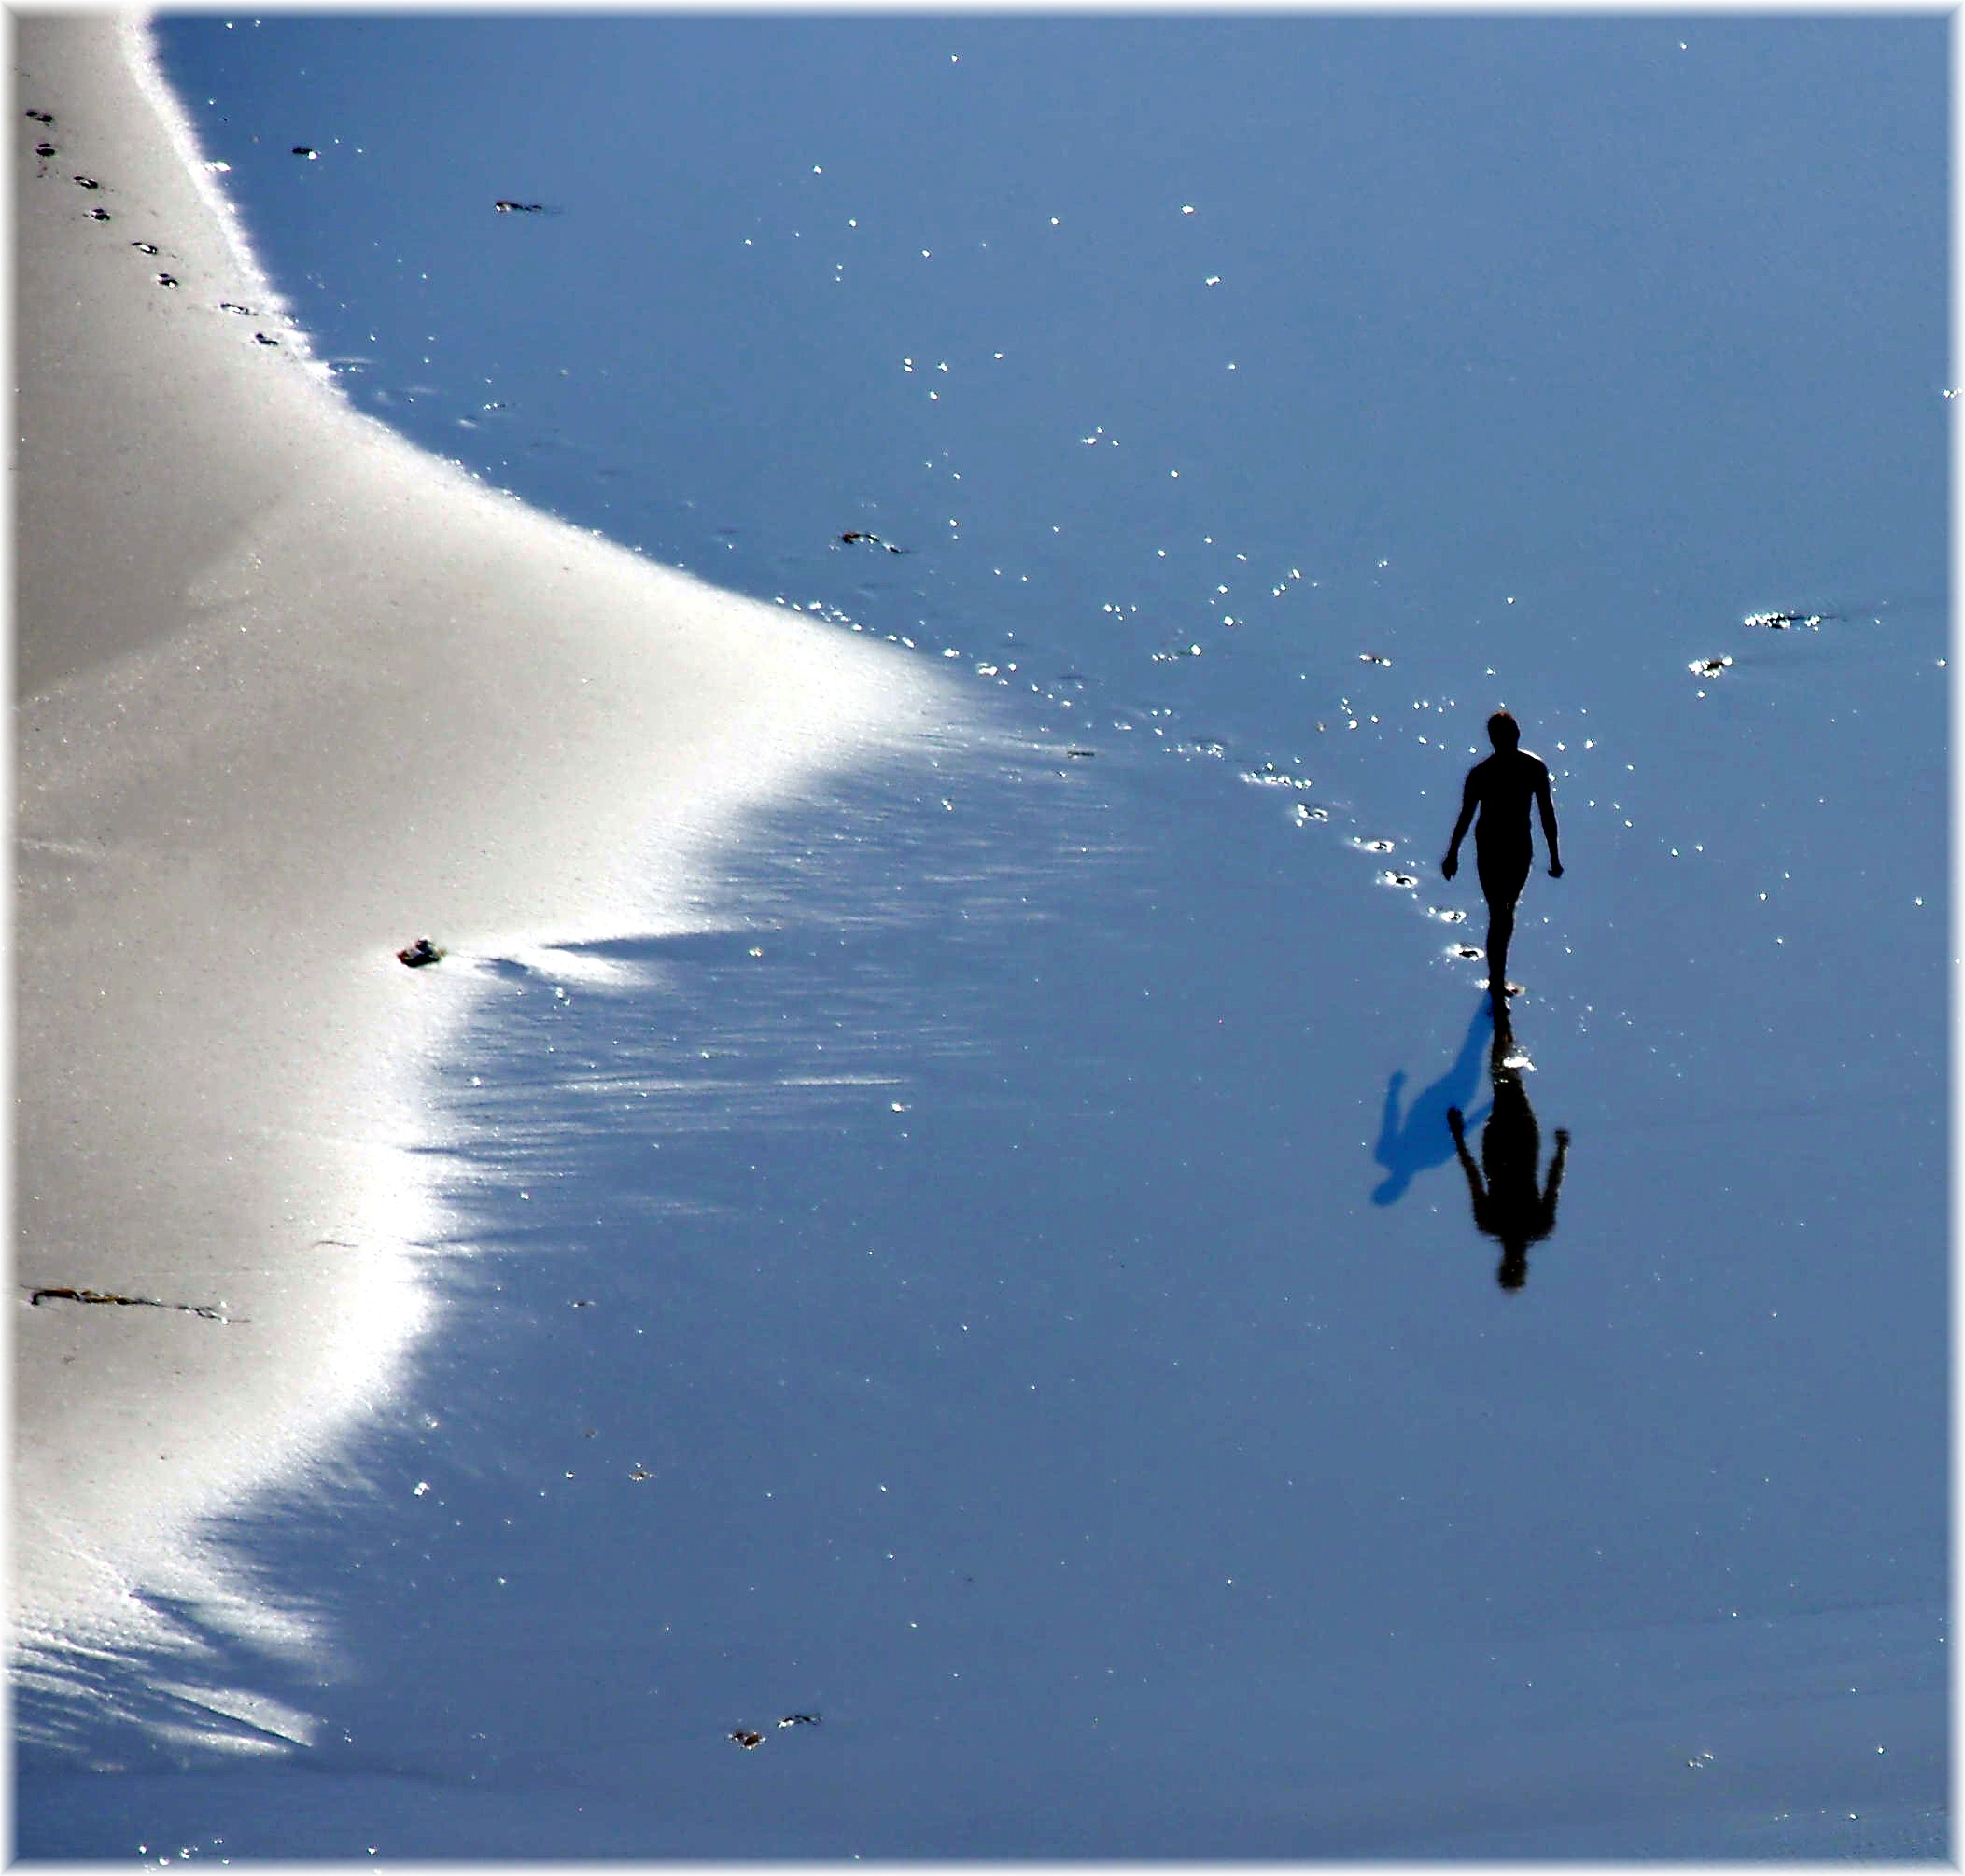
beach, sea, water, nature, bird, wing, people, sky, wave, wind, jumping, europe, flight, blue, extreme sport, parachute, arena, spain, espagne, sports, reflections, reflejos, europa, mar, agua, gente, silueta, naturaleza, galicia, costa, natureza, atardecer, acorua, lacorua, oceano, natur, atlantic, nudismo, siluetas, reflexions, natura, espana, thegalaxy, corua, personas, galiza, auga, atlantico, marineras, xente, arenal, arteixo, corunna, galice, provinciacorua, reflexos, gentes, silhuetes, playas, persoas, praias, marieiras, silhuete, nudistas, playasnudistas, xentes, parachuting, atmosphere of earth